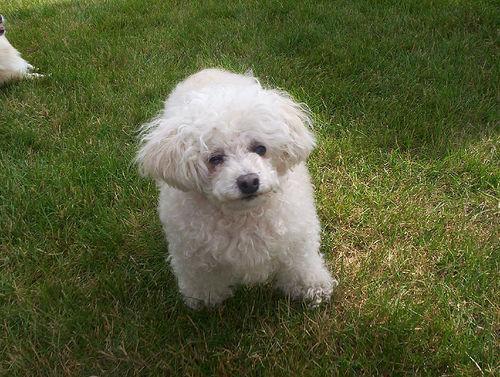
toy_poodle